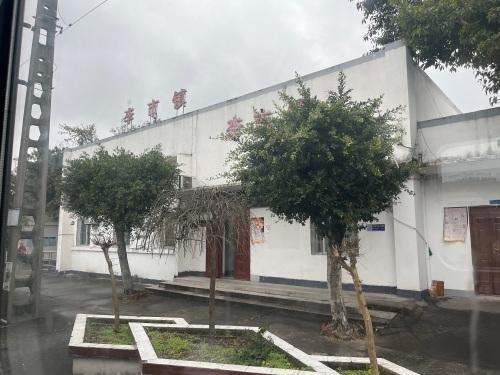
地标名称：李市镇站
所在城市：内江市·隆昌市